The Aurum Film Encyclopedia

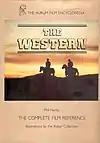
Volume 1: UK Edition

Published in 1983, "The Aurum Film Encyclopedia: The Western" is a chronological history of the genre from 1930 - 1983. The book is credited solely to Phil Hardy, and all reviews are ostensibly his work alone. All subsequent volumes credit Hardy as editor, and provide a list of the contributing reviewers on the main title page. Hardy made the decision not to include any silent films in this first volume because, as he explained in his Preface, "space is at a premium" and "only a few silent Westerns are available for viewing." In addition, hundreds of “minor” sound westerns were not included in the main text, again because of noted space issues; the titles of all excluded sound films are provided in a massive, 20-page appendix entitled "All Other Sound Westerns". Many serials and Italian westerns are relegated to this appendix. No such listing is provided for the missing silent films. Other appendices include a list of the top box office western hits, top ten lists from critics, and all Academy Award-winning westerns. Sixteen pages of color stills are provided in a center insert.